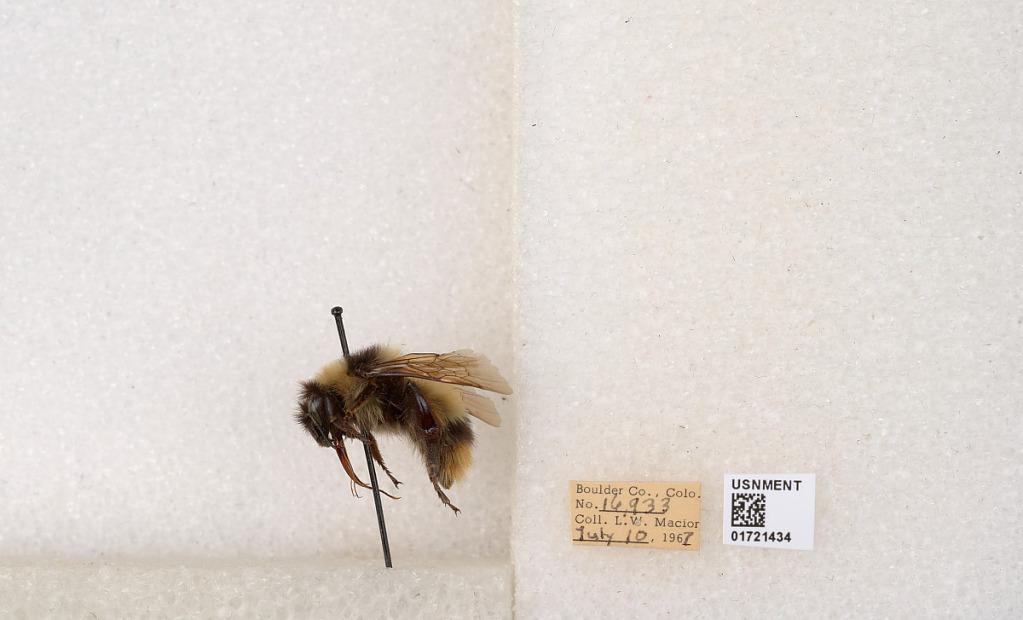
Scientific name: Bombus kirbyellus
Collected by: L. Macior
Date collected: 1967-7-10
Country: United States
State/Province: Colorado
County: Boulder
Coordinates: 40.0925, -105.358